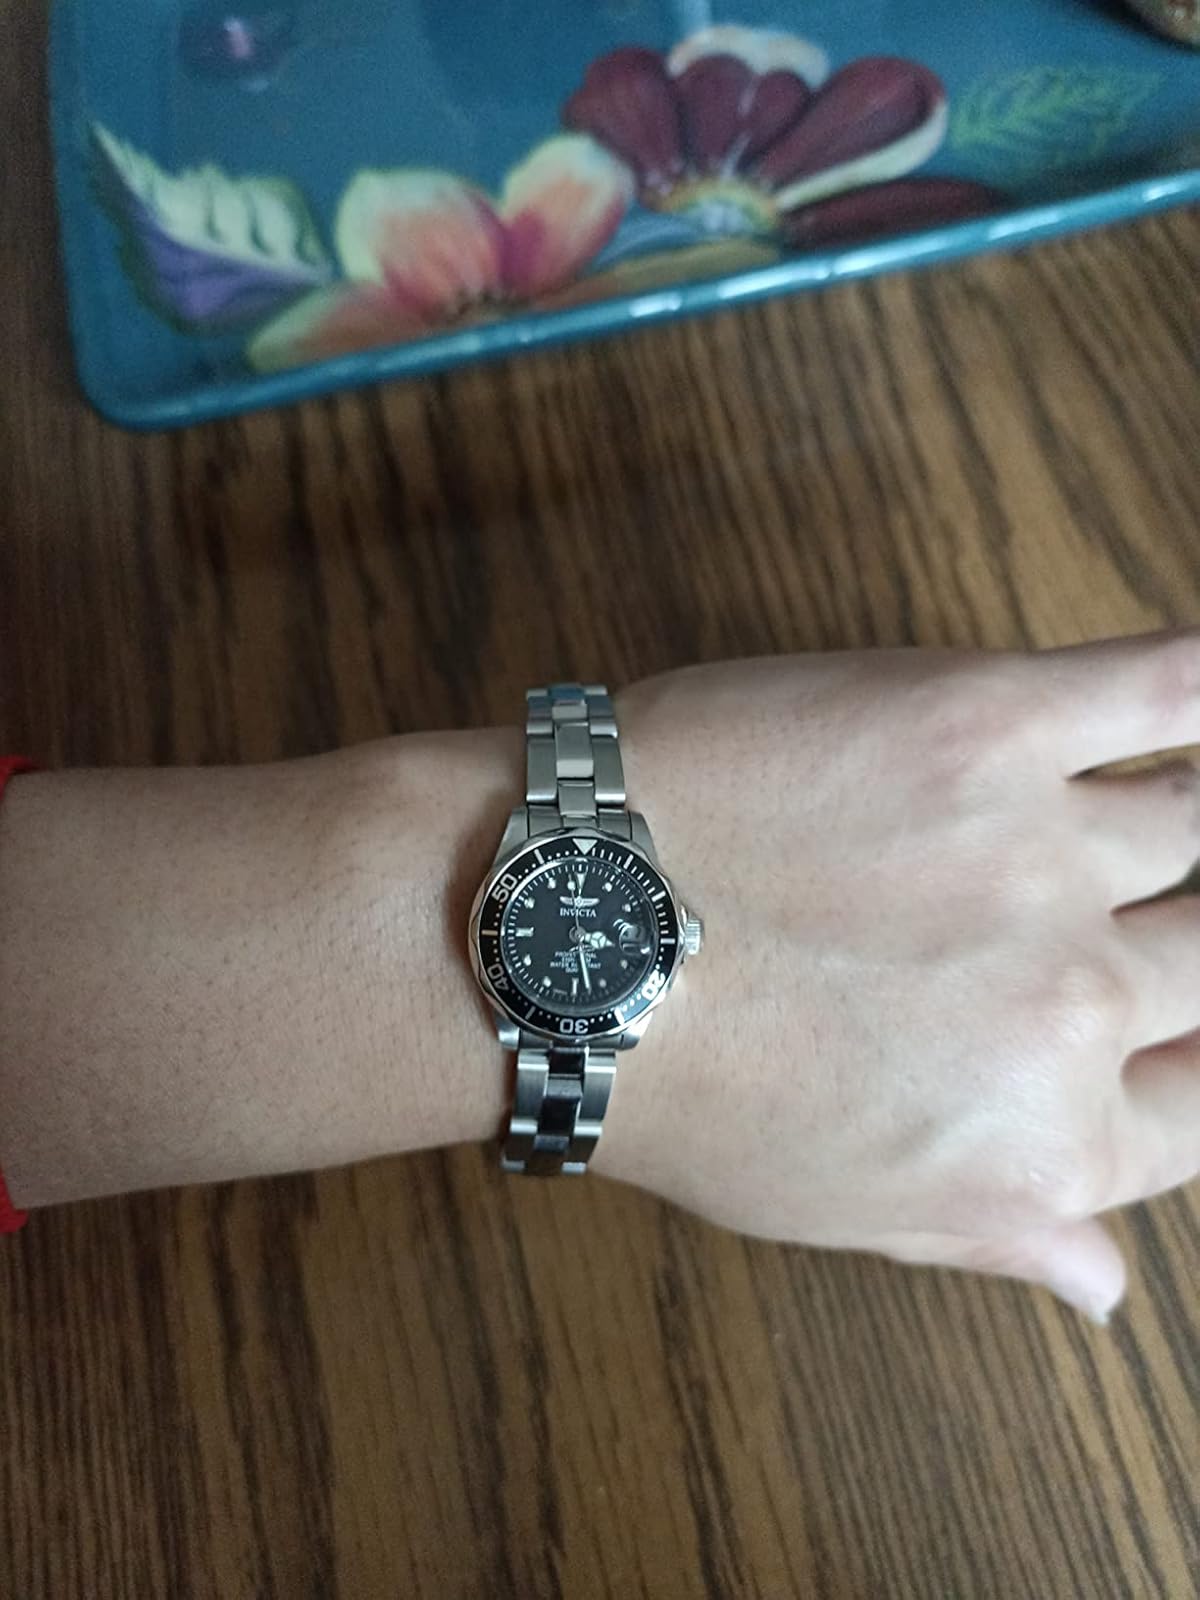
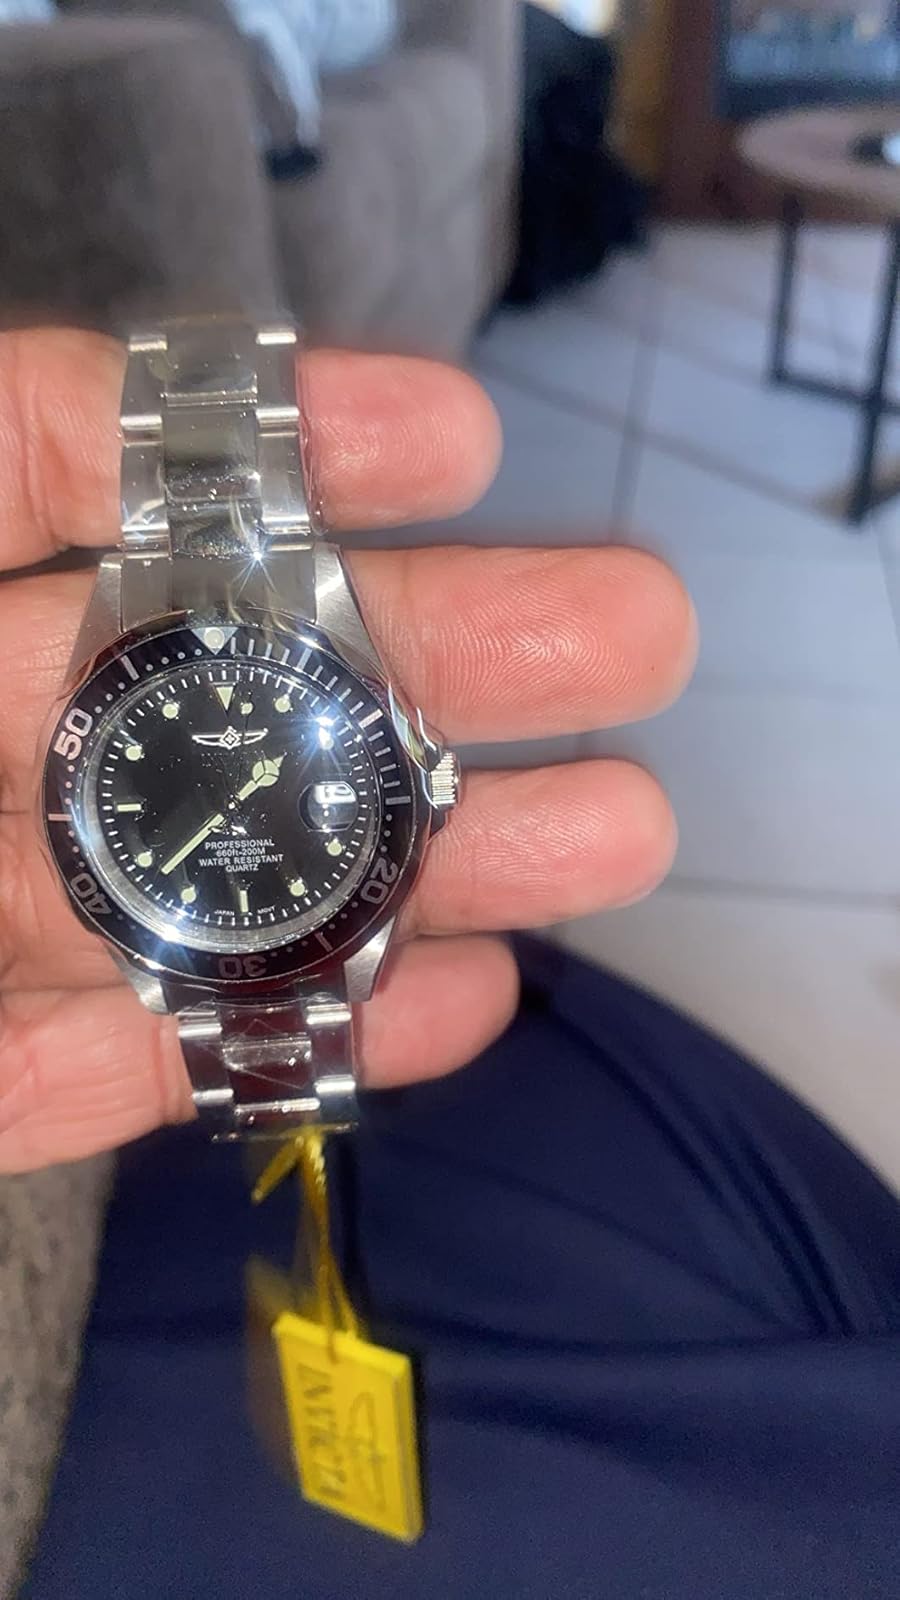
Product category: accessories_watch
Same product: yes